11th Airborne Division

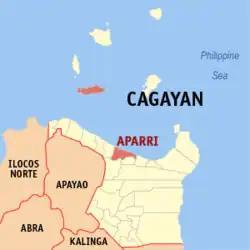
Map of Cagayan showing the location of Aparri

Following Highway 17 to Tumalin, the regiment began to encounter heavier Japanese resistance. At midnight the 187th took over the lead and the two glider infantry regiments rested briefly before tackling the main Japanese defensive lines. These consisted of trenches linked to bunkers and fortified caves, and were manned by several hundred infantry with numerous artillery pieces in support. At 09:00 on 1 February the glider infantry launched their assault, and by midday had managed to break through the first Japanese position; they spent the rest of the day conducting mopping up operations. On the morning of 2 February the second line was breached, and by midnight the 188th had broken a third. The divisional reconnaissance platoon was now in the vicinity of Tagaytay Ridge, the intended site of the 511th Parachute Infantry Regiment's first combat drop.